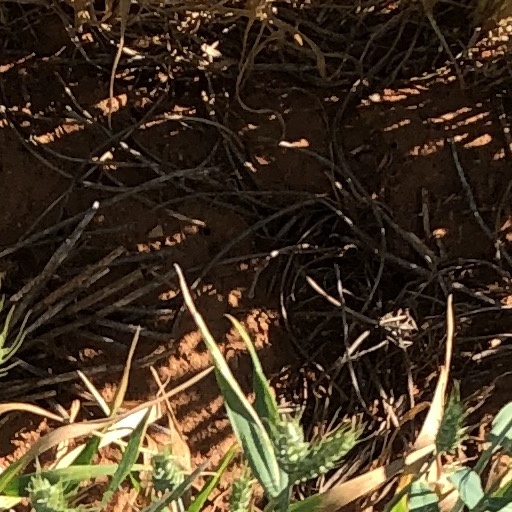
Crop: wheat